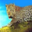
Label: leopard